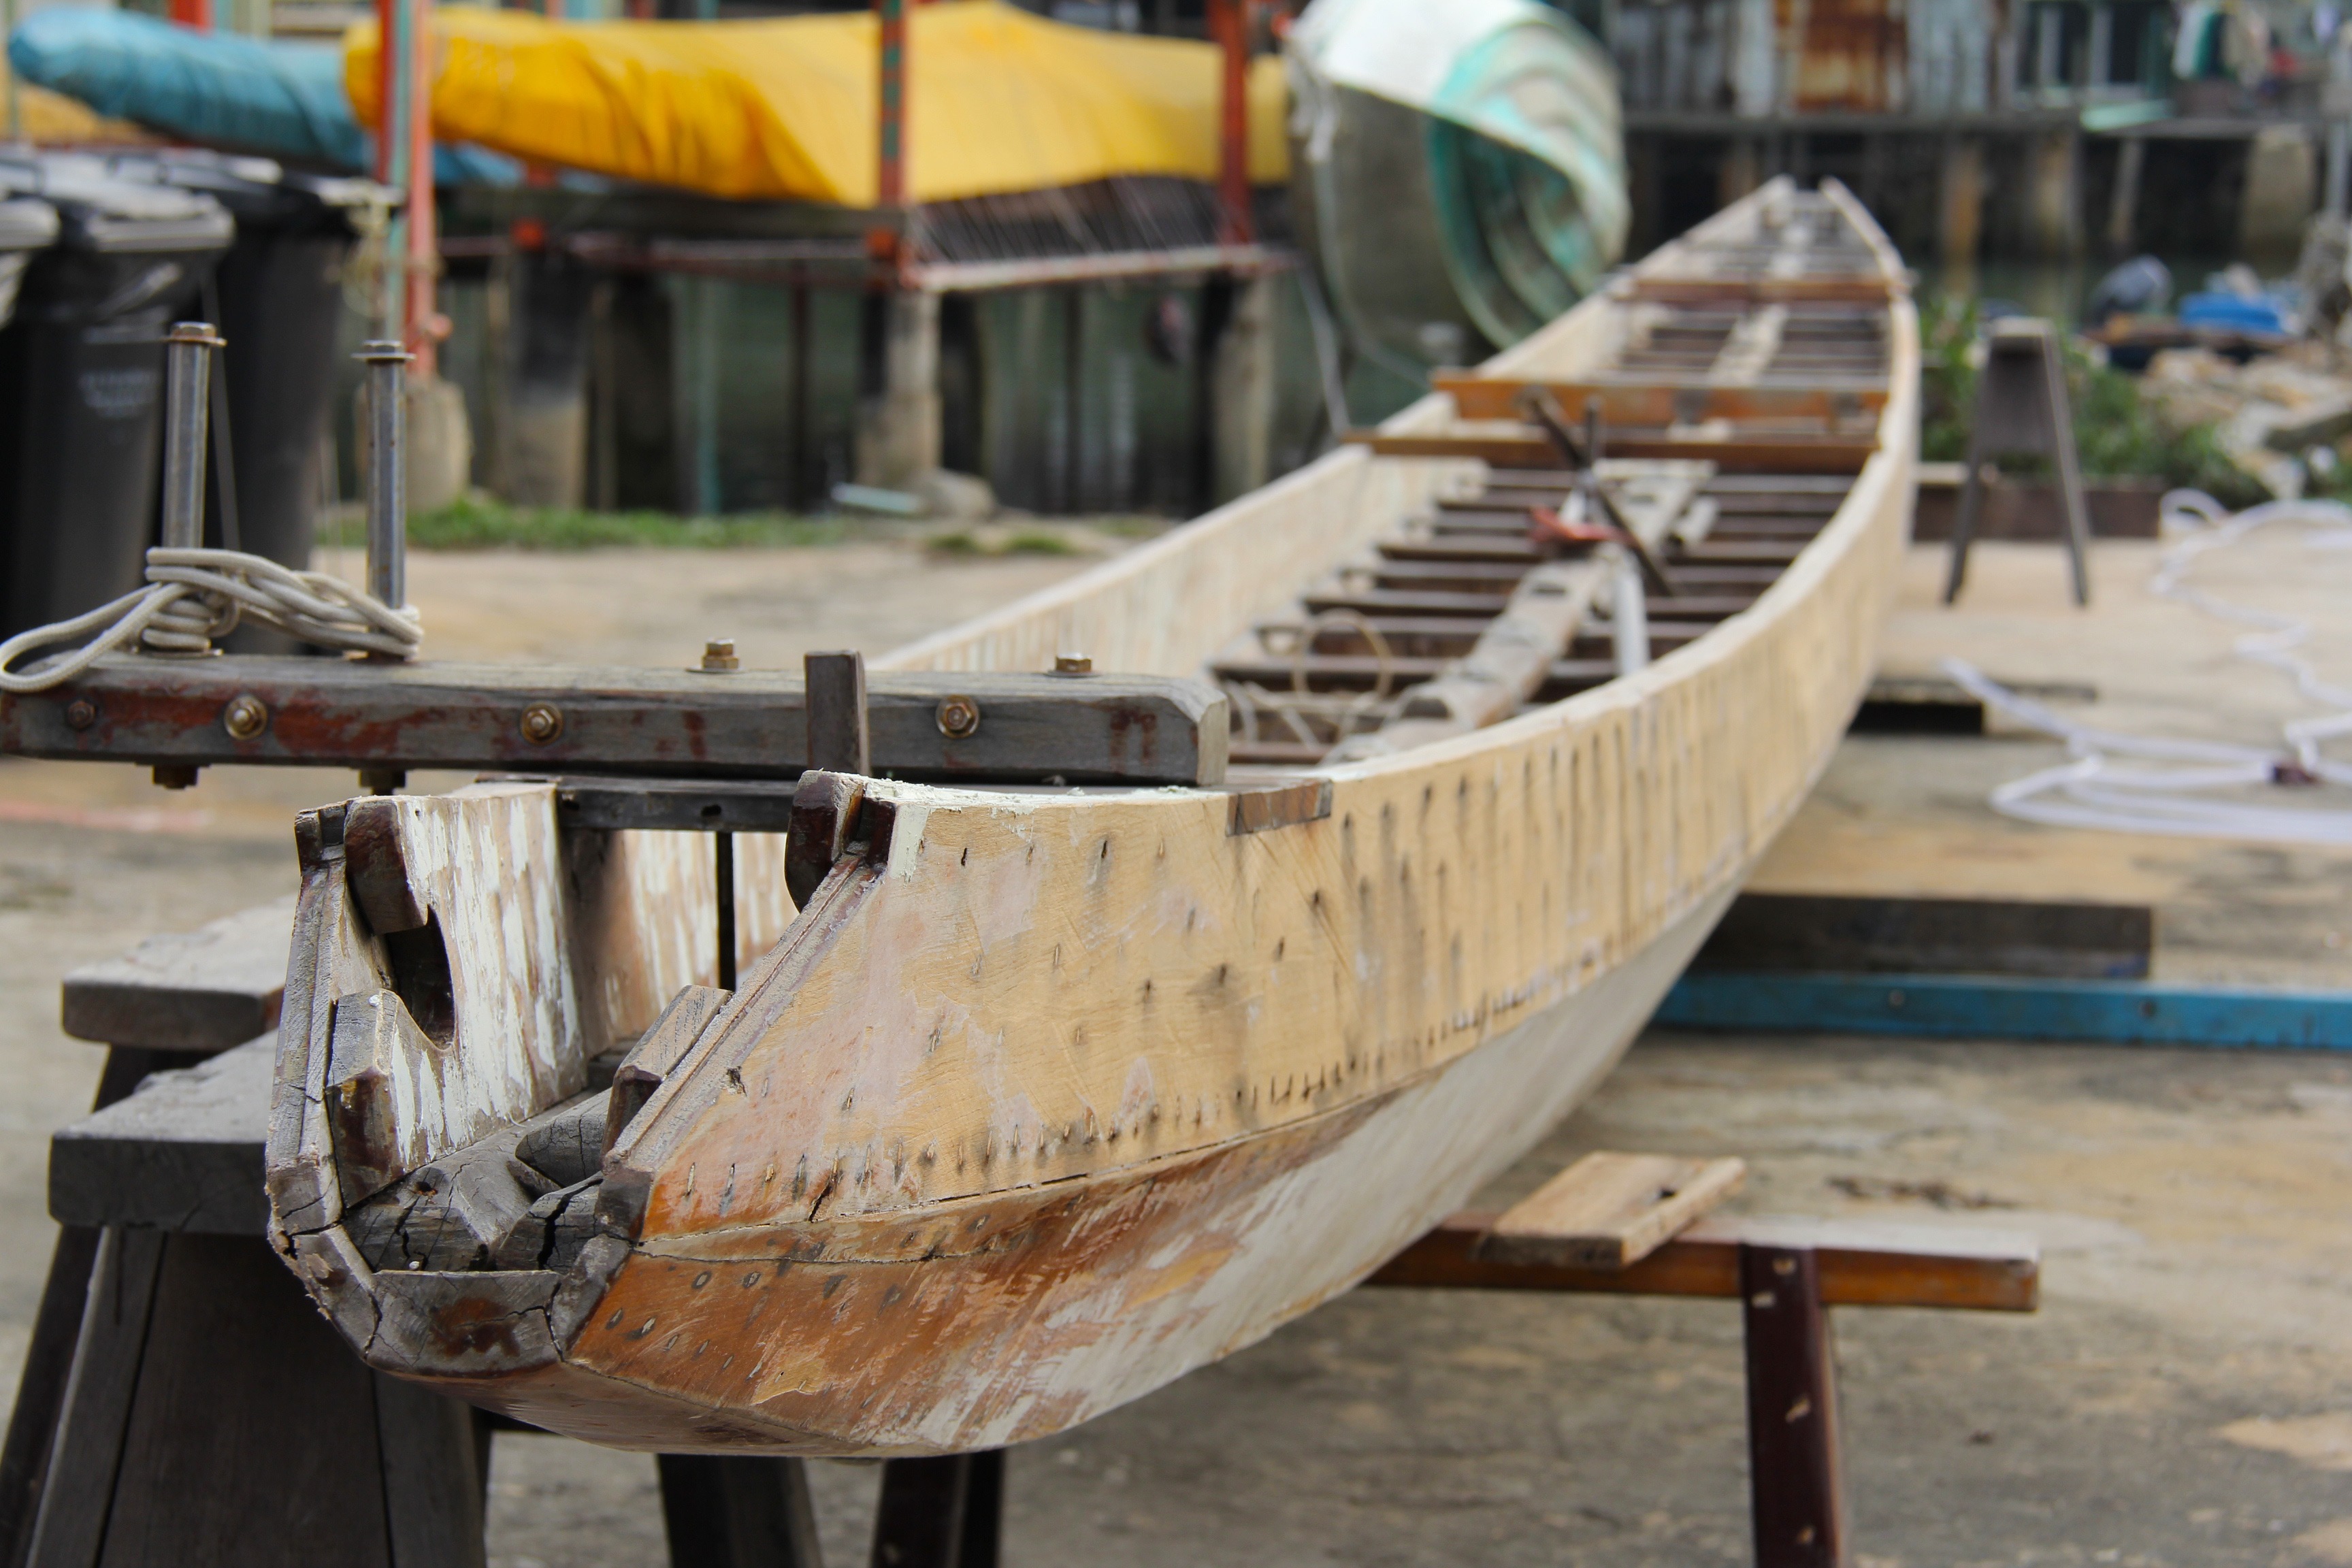
wood, boat, village, vehicle, fishing, mast, sailboat, hong kong, beautiful, watercraft, barque, fishing vessel, fishing village, longship, dinghy, galleon, galley, skiff, watercraft rowing, caravel, viking ships, custom made boat, tai o village, new boat